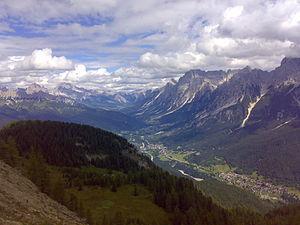
La vallée du Boite est une vallée des Dolomites de la province de Belluno, traversée par la rivière Boite qui naît dans le village de Campo Croce au pied de la Croda Rossa d'Ampezzo dans le parc naturel des Dolomites d'Ampezzo. L'endroit le plus important de la vallée est Cortina d'Ampezzo. La zone autour du village est parfois appelée bassin d'Ampezzo. La vallée serpente au pied de l'Antelao et est dominée par plusieurs groupes de montagnes pittoresques des Dolomites.